Wire Service

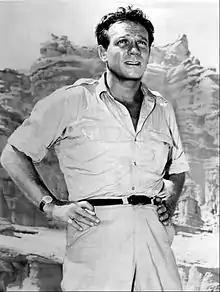
Dane Clark as Dan Miller, 1956.

Wire Service is an American television drama series that aired on ABC as part of its 1956–57 season lineup.